Foreign policy of the Joe Biden administration

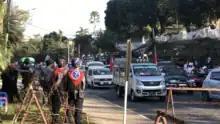
Police in front of US Embassy Yangon during the 2021 Protests

In their first telephone call on January 27, 2021, Biden and Japanese Prime Minister Yoshihide Suga reaffirmed the U.S.'s commitment to the U.S.-Japan security alliance, including the "unwavering" American commitment to defending Japan under the U.S.-Japan Mutual Defense Treaty, including defense of the Senkaku Islands (which are administered by Japan, but claimed by China). Suga was the first foreign leader to meet with Biden in person when he visited Washington, D.C. on April 16, 2021.